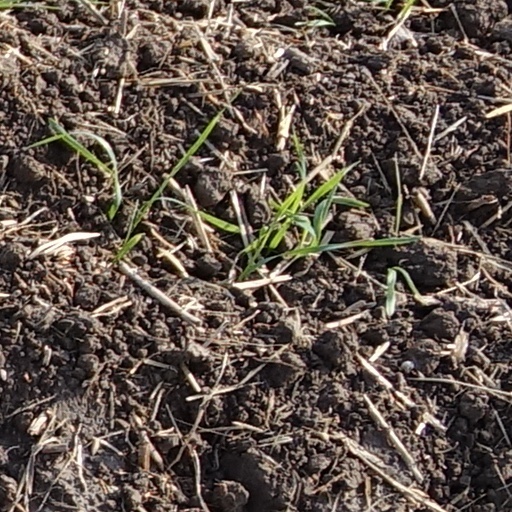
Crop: wheat